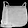
Label: Bag